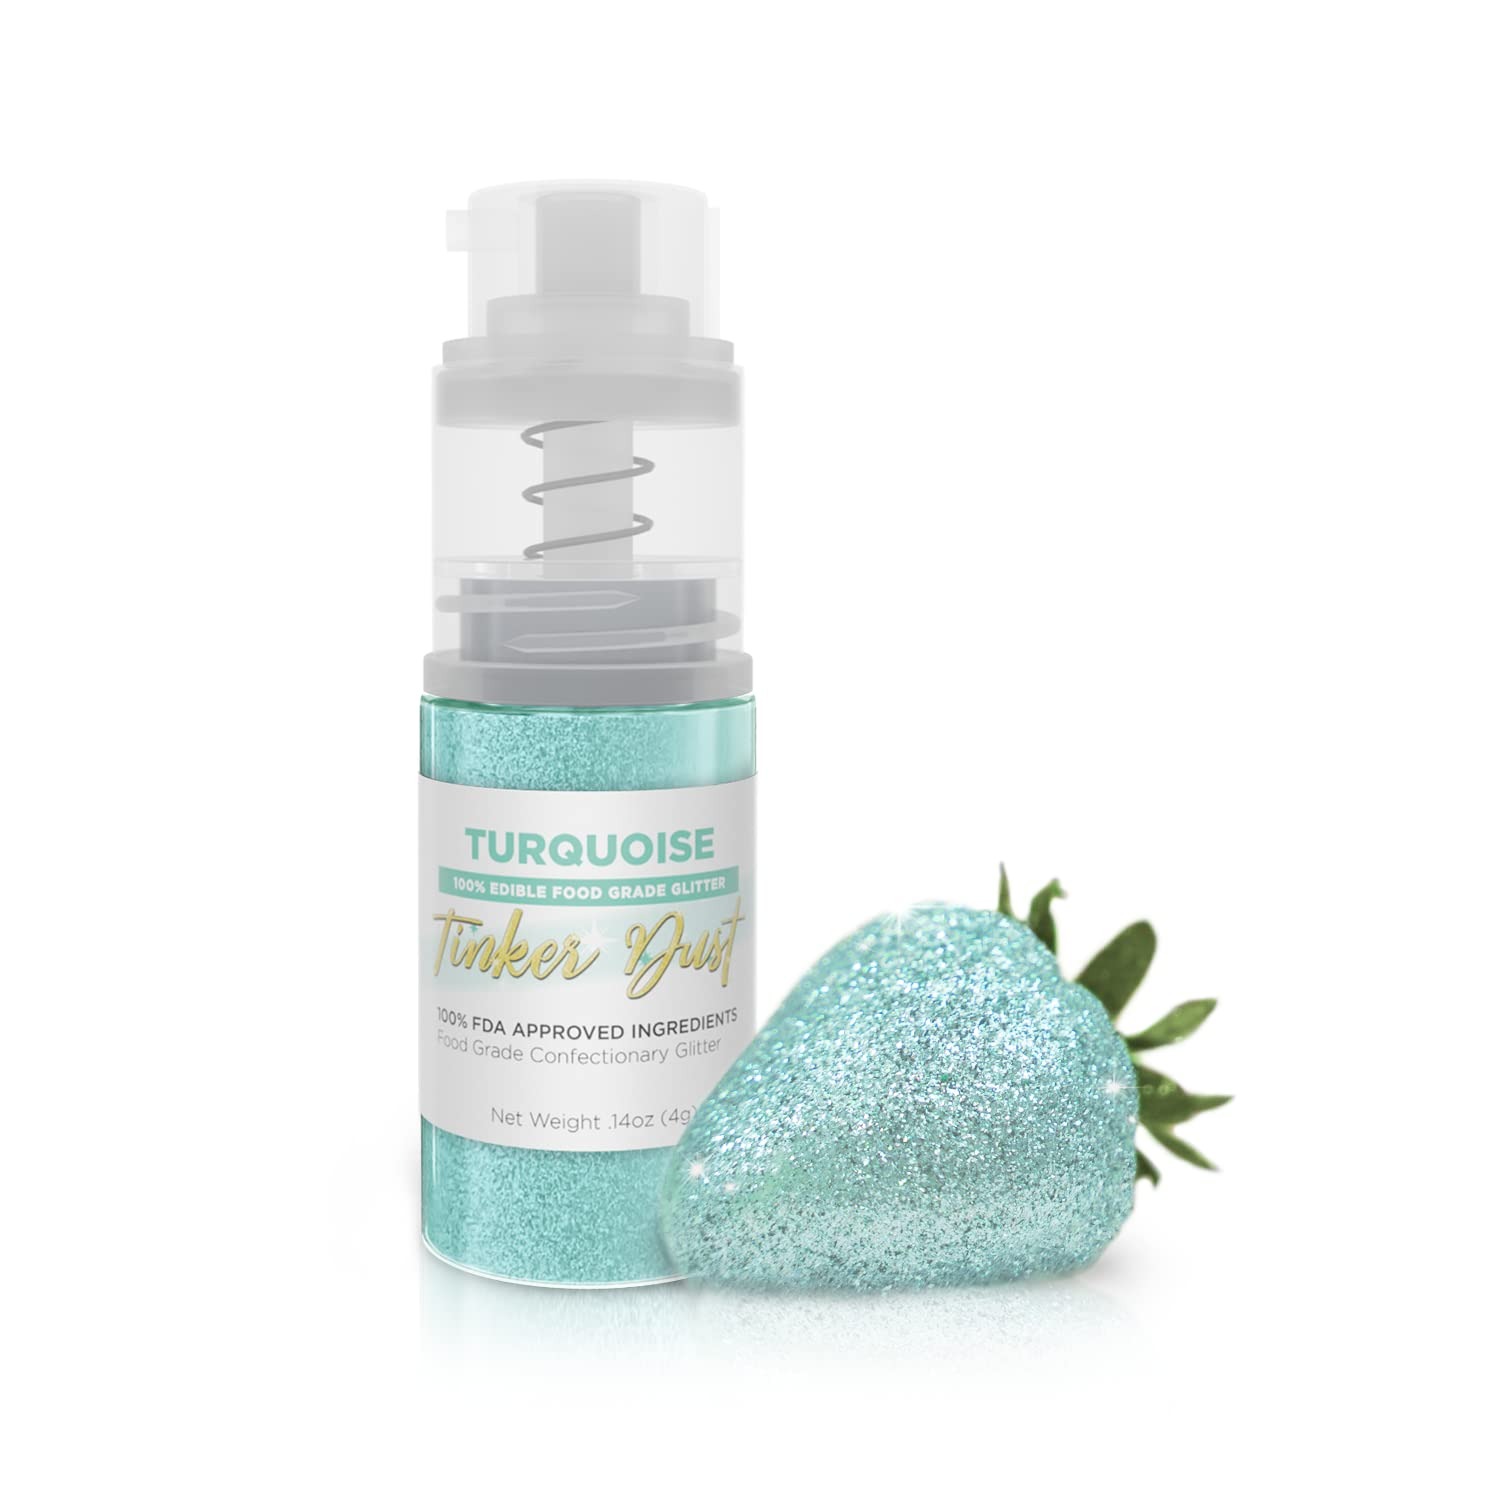
Item Name: Bakell - Turquoise Tinker Dust (4g, 1x Mini Spray Pump) Edible Glitter for Food, Desserts, and Beverages!
Bullet Point 1: 💕 Dual Use: When you buy Bakell's Tinker Dust, you're getting two products for the price of one! Tinker Dust (except certain golds) can be used as both a cake decorating dust and a beverage garnish! Add it to your favorite cocktail or soft drink to create a silky, shimmering effect that swirls your beverage to life!
Bullet Point 2: 👀 Our Tinker Dusts come in over 40 colors, ensuring you’ll find the perfect hue for cakes and vegan paint applications for any occasion.
Bullet Point 3: 🎂 🍸 Perfect for professional bakers, home cooks, and mixologists, Tinker Dust seamlessly infuses an enchanting sparkle into your confections and beverages.
Bullet Point 4: 🌿 We are the only edible glitter company whose products are made in the USA at SQF III, GMP, Halal, & Kosher certified facilities, & are nut free, gluten free, & vegan.
Bullet Point 5: 🎉 Perfect for gender reveal parties, holidays, birthdays, weddings, graduations, cakes, cocktails, mocktails, cookies, desserts, beer, garnishes, juice, teas, lemonade, coffee, & even crafts!
Bullet Point 6: 🎯 The convenient mini-pump design provides ease and precision of Tinker Dust for your food and drinks.
Bullet Point 7: 🛡️ Red No. 3 Free: Bakell prioritizes your health by carefully selecting the highest quality ingredients, to create the safest and best product on the market. Our Tinker Dust is also gluten free, dairy free, GMO free and vegan.
Product Description: Turquoise Tinker Dust is a beautiful, food grade edible glitter made with larger particles than Luster Dust to give it that “glitter look!" Perfect for cake decorating, cupcakes, cookies, fruit and even beverages! The convenient mini spray pump design ensures precise application to your culinary creations. This Tinker Dust is vegan, Red No. 3 (Erythrosine) free, gluten free, dairy free, nut free and GMO free. Whether you're a professional baker, a passionate home cook, or a mixologist, Tinker Dust is a seamless way to infuse a sparkle into your edible creations, adding a visually appealing touch to every treat.
Value: 1.0
Unit: Count

Price: 10.98